Dothan, Alabama

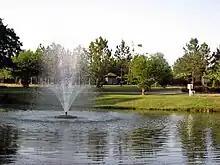
Dothan Area Botanical Gardens

Southeast Alabama Community Theater offers live entertainment and theatrical productions for the Dothan community.